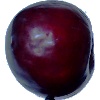
Label: Plum 2